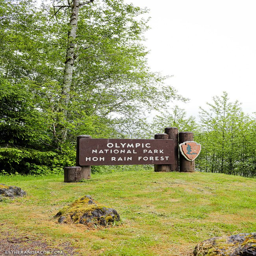
here are things to do in hours .